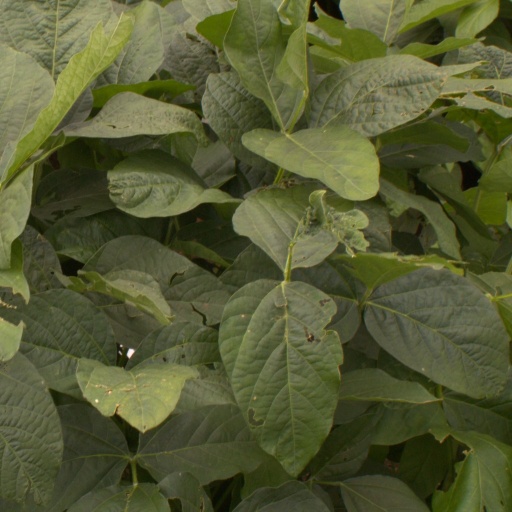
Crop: soybean